Zirconyl chloride

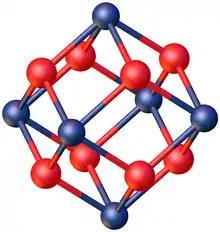
Structure of the ZrO core of zirconyl acetate and zirconyl chloride.

It adopts a tetrameric structure, consisting of the cation [Zr(OH)]. features four pairs of hydroxide bridging ligands linking four Zr centers. The chloride anions are not ligands, consistent with the high oxophilicity of Zr(IV). The salt crystallizes as tetragonal crystals.